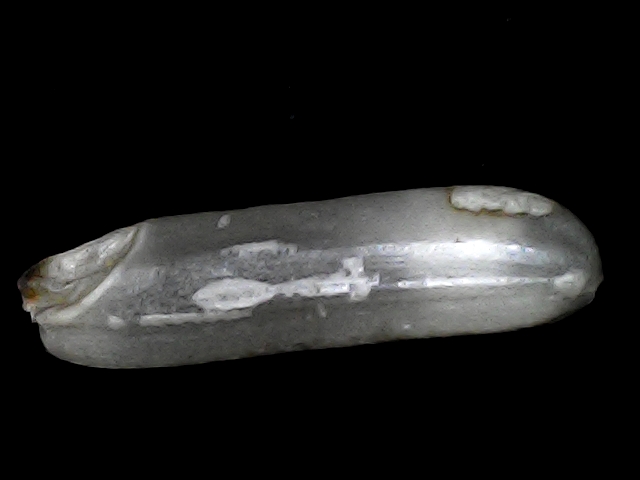
Rice variety: BRRI102